Iphigenia

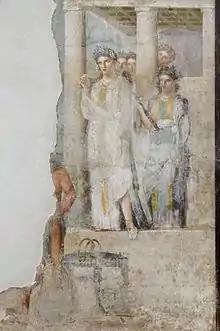
Iphigenia as a priestess of Artemis in Tauris sets out to greet prisoners, amongst which are her brother Orestes and his friend Pylades; a Roman fresco from Pompeii, 1st century AD

In Aeschylus's "Agamemnon", the first play in the "Oresteia", the sacrifice of Iphigenia is given as one reason for Clytemnestra and her lover Aegisthus to plan to murder Agamemnon.